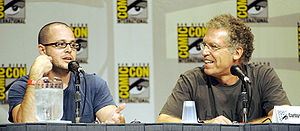
Mytologien i Lost
Damon Lindelof og Carlton Cuse besvarer spørgsmål om blandt andet seriens mytologiske elementer, ved Comic-Con 2007. Ved begivenheden havde de to hver en klokke, og kunne alarmere den anden hvis de var ved at afsløre for meget.[1]
"Mytologien i den amerikanske tv-serie Lost blev udviklet af seriens skabere J.J. Abrams og Damon Lindelof allerede tidligt i seriens skabelse. Termen bruges om seriens elementer af science-fiction, religion og okkultisme, der danner basis for størstedelen af den plotdrevne historie. Mytologien udforskes ikke kun kronologisk gennem seriens handling, men også i alternate reality games, på Lost Podcast, i Lost: Missing Pieces og ved lignende lejligheder. Den debatteres og laves teorier om blandt tilhængere, især på internettet, hvor producerne i øvrigt kæmper med at beskære mængden af afsløringer. Forfatterne placerer påskeæg i afsnittene, der delvist bruges som bevis på at de har kendt til den overordnede plan hele tiden, og som regulære hentydninger. Sådanne eksempler inkluderer ""Adam og Eva"" – introduceret tidligt i første sæson.